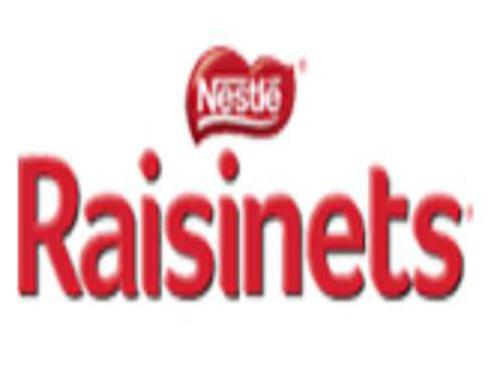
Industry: Food